Saint-Paul, Vosges

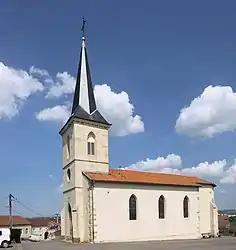
The church in Saint-Paul

Saint-Paul is a commune in the Vosges department in Grand Est in northeastern France.